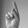
ASL letter: K